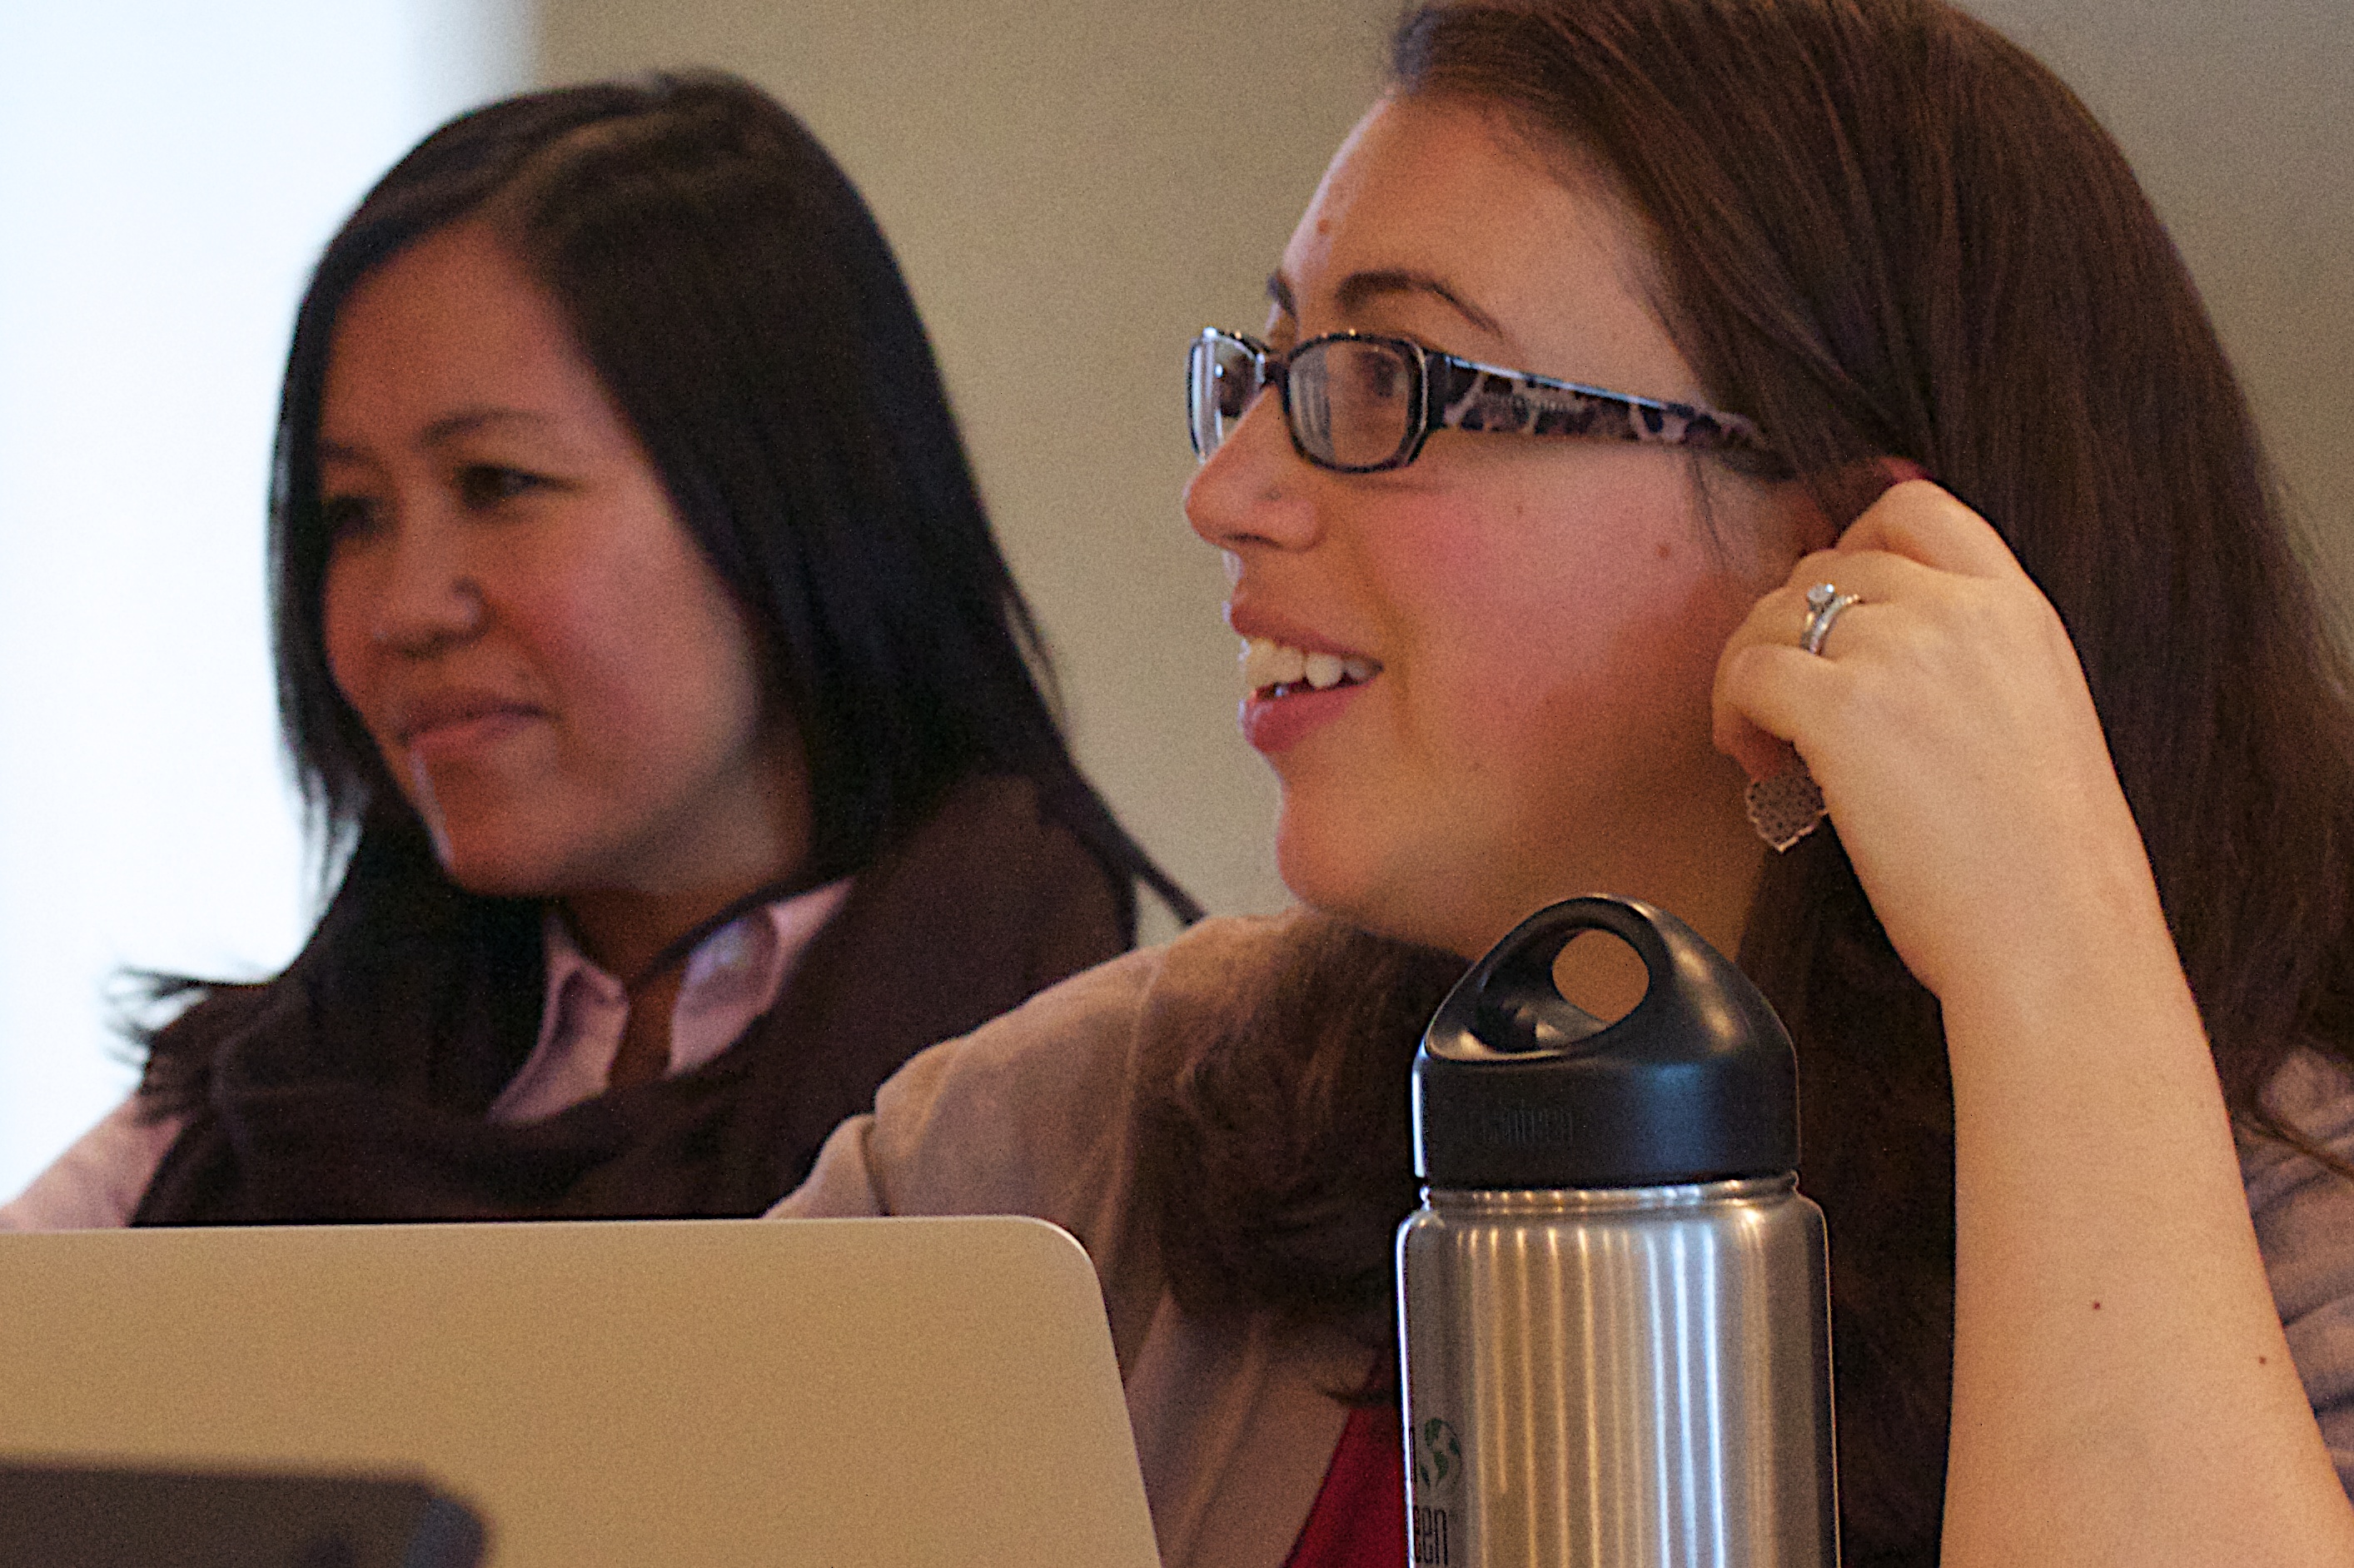
writing, person, conversation, glasses, flatclass2013, interaction, vision care